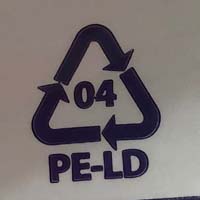
Plastic recycling code class: 4_low_density_polyethylene_PE-LD